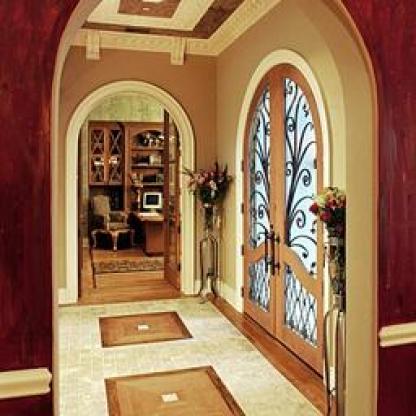
Scene: Indoor